Sea Cut (Scalby Beck)

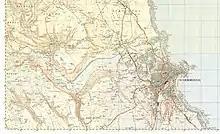
Composite 1954 map showing the course of the Sea Cut (1:25,000)

The watercourse starts in the parish of Suffield-cum-Everley near to Mowthorpe Farm. This is where the River Derwent turns south away from the coast. The Sea Cut runs for due eastwards flowing over three weirs on the way in a fairly straight sided channel as this is the cut section. It flows under Mowthorp Road (C71) and then flows north eastwards before reaching the Hackness Road (C251). This is where the canalised section ends and the last is known as Scalby Beck. Traditionally, where Church Beck joins the main watercourse, it was known as Scalby Beck.